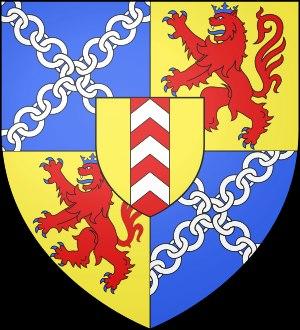
La seigneurie de Chevreuse, après avoir appartenu aux Montmorency et aux Guise, passa en 1657, faute d'héritier mâle, aux ducs de Luynes, et l'usage s'établit dans cette famille de porter alternativement de mâle en mâle les titres de duc de Luynes et de duc de Chevreuse.